Matt Johnson (TV presenter)

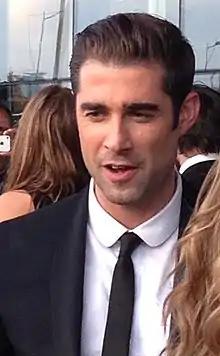
Matt Johnson in 2013

Matthew Alan Johnson (born 18 November 1982) is a Welsh presenter and mental health advocate from Caerphilly and is best known for hosting the interactive "Hub" on ITV's "This Morning" between 2010 and 2013 and for co-hosting Channel 5's "OK! TV".